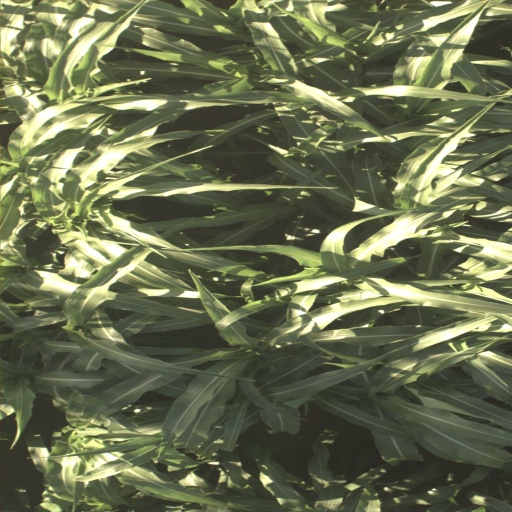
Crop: sorghum